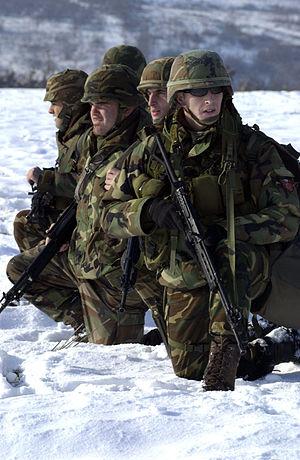
L'AR 70/90 est un fusil d'assaut fabriqué par Beretta réglementaire depuis 1990 dans l'armée italienne et dans l'armée paraguayenne. C'est une version modernisée de AR-70.